Mill Hill East tube station

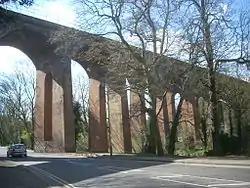
The Dollis Brook Viaduct between Mill Hill East and Finchley Central

Mill Hill East station was built by the Edgware, Highgate and London Railway (EH&LR) on its line from Finsbury Park station to Edgware station. Before the line was opened it was purchased in July 1867 by the larger Great Northern Railway (GNR), whose main line from King's Cross ran through Finsbury Park on its way to Potters Bar and the north. The station, originally named Mill Hill, opened along with the railway to Edgware on 22 August 1867 in what was then rural Middlesex.